Crumlin Viaduct

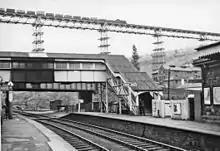
The viaduct passing by Crumlin Low Level Station

The Crumlin Viaduct was a railway viaduct located above the village of Crumlin in South Wales, originally built to carry the Taff Vale Extension of the Newport, Abergavenny and Hereford Railway (NA&HR) across the Ebbw River.